Kosher wine

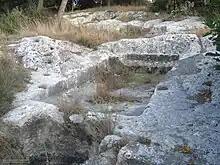
Ancient Israelite wine press at Migdal HaEmek.

The use of wine has a long history in Judaism, dating back to biblical times. Archeological evidence shows that wine was produced throughout ancient Israel. The traditional and religious use of wine continued within the Jewish diaspora community. In the United States, kosher wines came to be associated with sweet Concord wines produced by wineries founded by Jewish immigrants to New York.